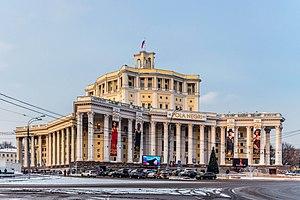
Le théâtre académique central de l'Armée russe, est un théâtre de Moscou. Au fil du temps il compte parmi ses acteurs Ludmila Kassatkina, Vladimir Zeldine, Ludmila Tchoursina, Larissa Goloubkina, Nina Sazonova, Nikolaï Pastoukhov, parmi ses metteurs en scène Alekseï et Andreï Popov, Leonid Heifetz, Alexandre Bourdonski, Garold Strelkov.